Bowfin

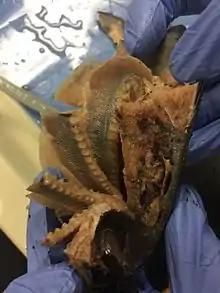
The gill rakers are short with blunt processes and with a small space in between them. They are connected to the gill arch of the gills.

Neopterygians are the second major occurrence in the evolution of ray-finned fish and today include the majority of modern bony fish. They are distinguished from their earlier ancestors by major changes to the jaws, shape of the skull, and tail. They are divided into three divisions: